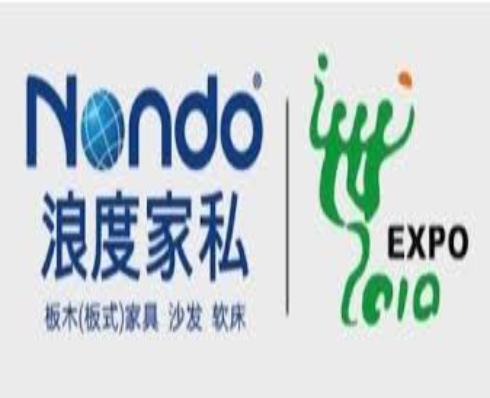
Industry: Necessities